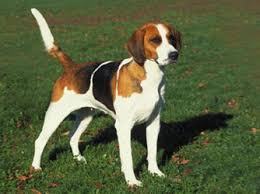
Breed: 223-n000074-English_foxhound